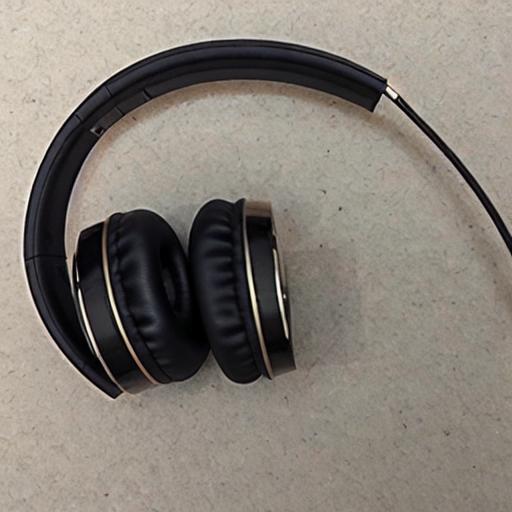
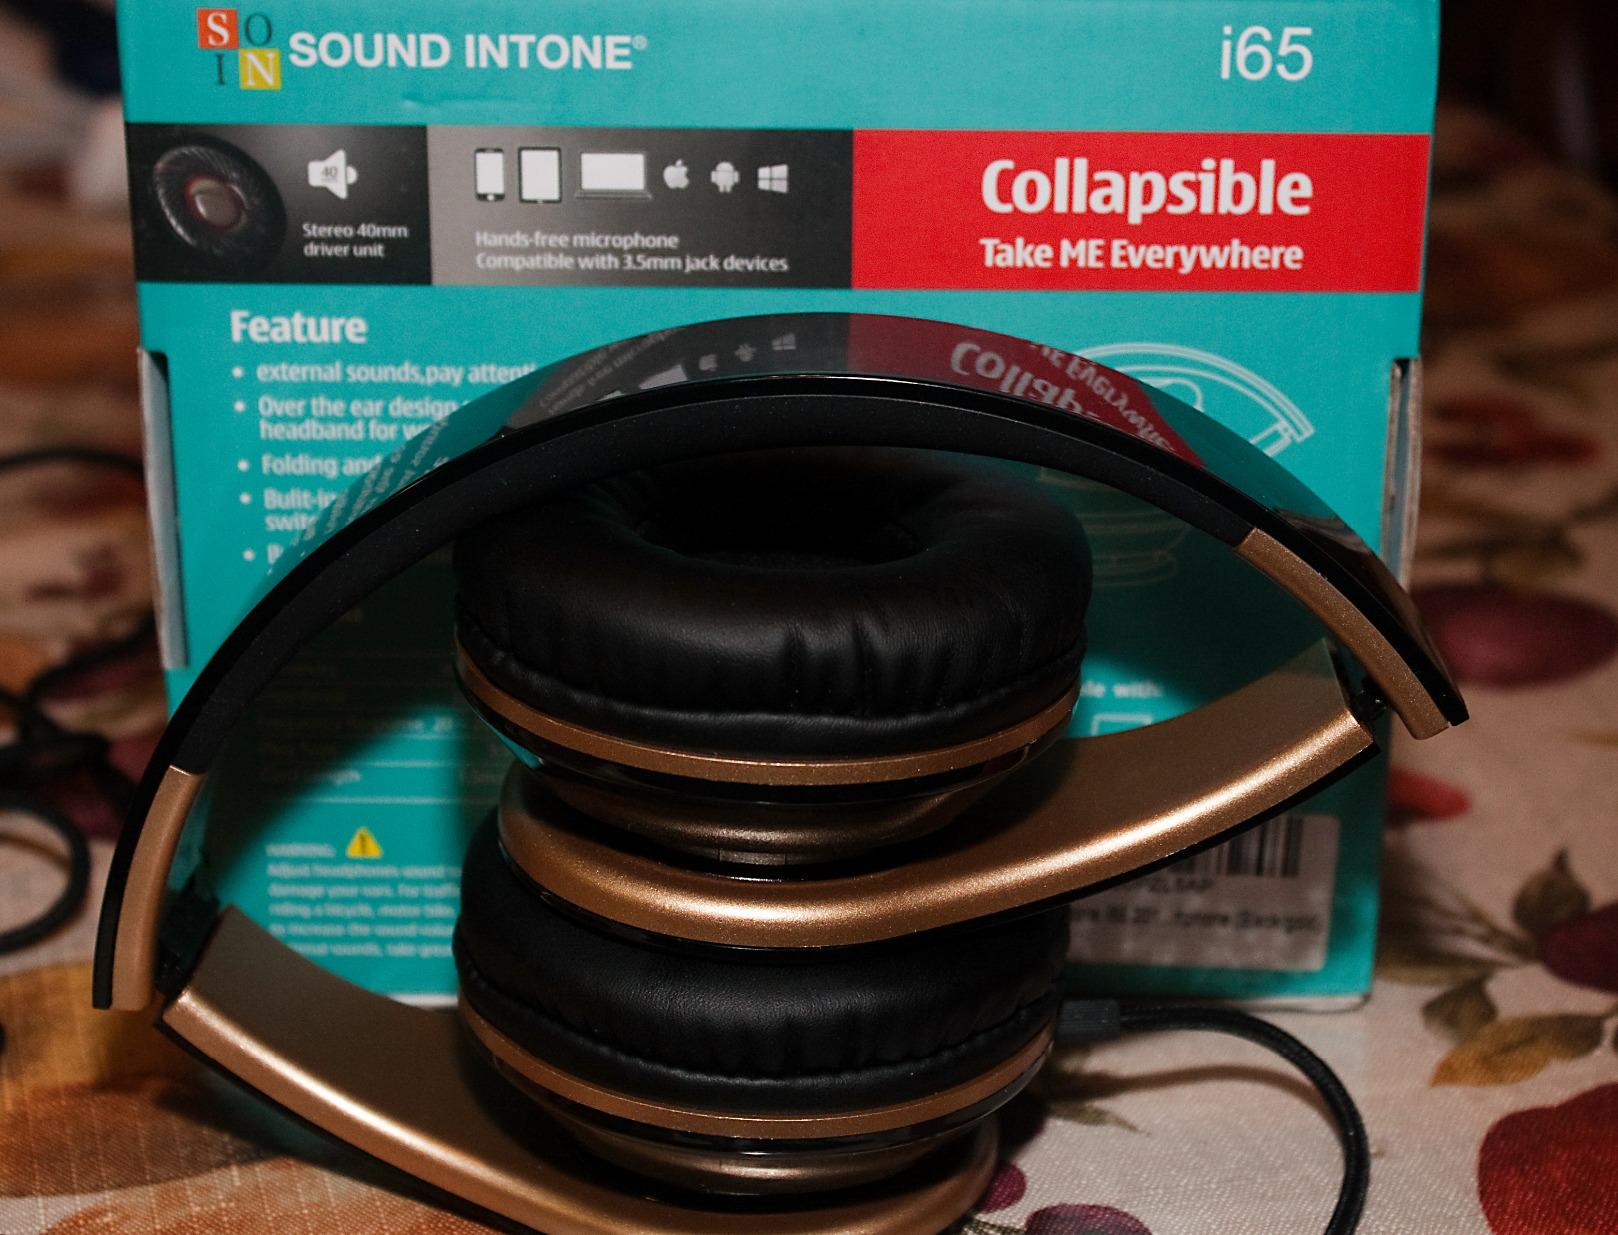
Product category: headphones
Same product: no